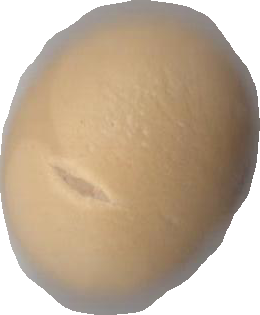
Variety: Dega